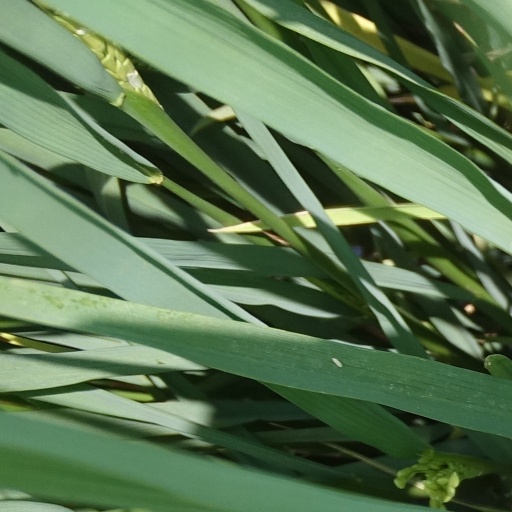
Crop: rice